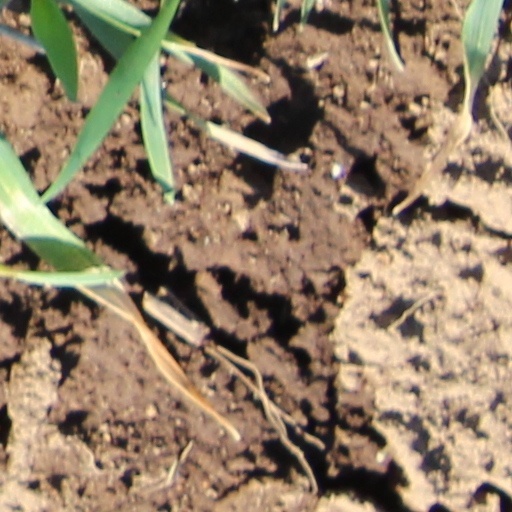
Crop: wheat